E6B

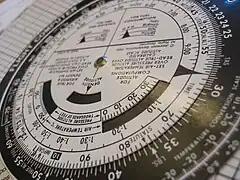
Closeup photo of a cardboard E6B

So he came up with his now famous wind arc slide, but printed on an endless cloth belt moved inside a square box by a knob. He applied for a patent in 1936 (granted in 1937 as 2,097,116). This was for the Model C, D and G computers widely used in World War II by the British Commonwealth (as the "Dalton Dead Reckoning Computer"), the U.S. Navy, copied by the Japanese, and improved on by the Germans, through Siegfried Knemeyer's invention of the disc-type "Dreieckrechner" device, somewhat similar to the eventual E6-B's backside compass rose dial in general appearance, but having the compass rose on the front instead for real-time calculations of the wind triangle at any time while in flight. These are commonly available on collectible auction web sites.